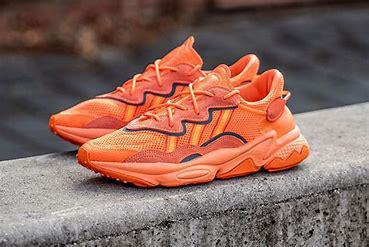
Brand: Adidas
Model: Ozweego